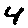
Label: 4